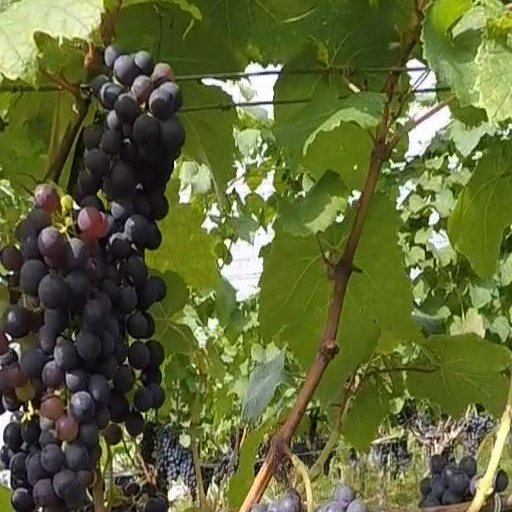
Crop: grape